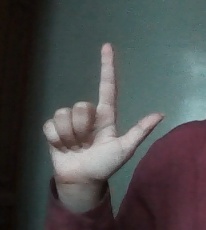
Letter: laam